Sound Thoma

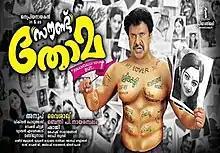
Theatrical Release Poster

Sound Thoma is a 2013 Malayalam action comedy film directed by Vysakh. It features Dileep in the title role as a man with cleft lip, while Namitha Pramod, Sai Kumar, Mukesh, Shiju, Nedumudi Venu and Subbaraju portray supporting roles. The film, produced by Anoop, features background score and soundtrack composed by Gopi Sundar and the lyrics were written by Rajeev Alunkal and Nadirsha.Edited and Cinematography handled by Mahesh Narayanan and Shaji Kumar.